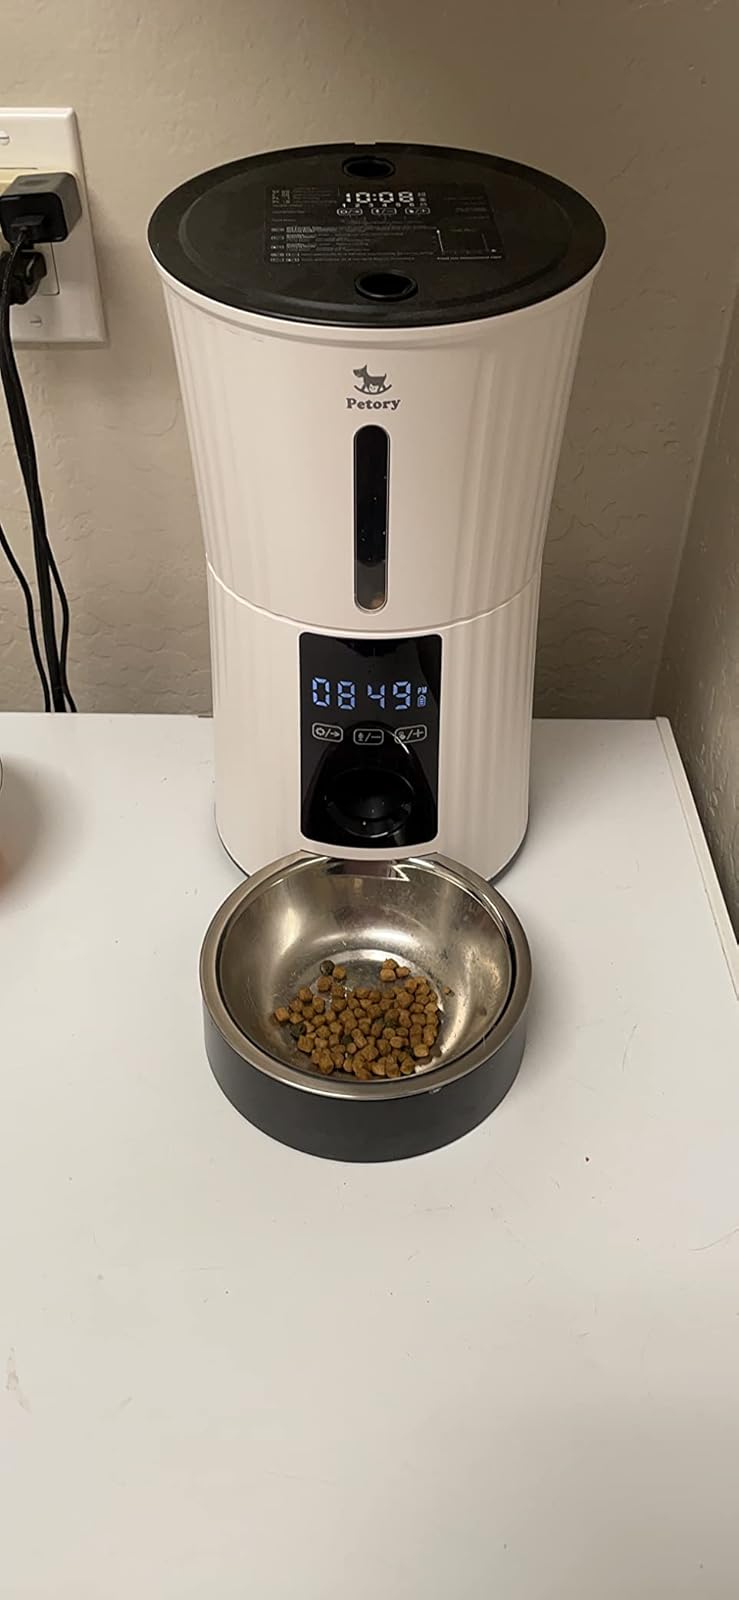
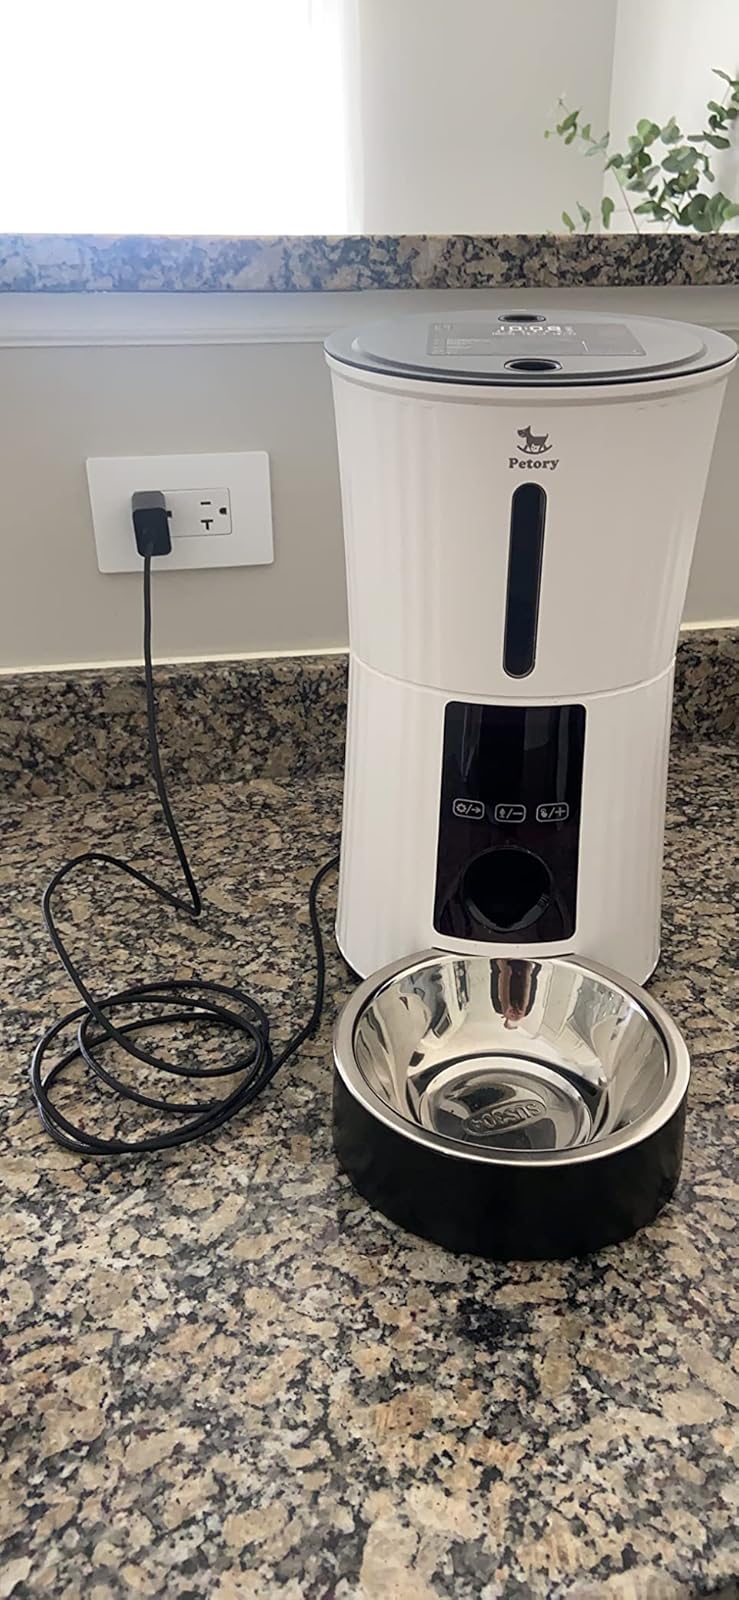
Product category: items_feeder
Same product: yes